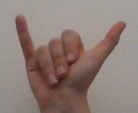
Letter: ya